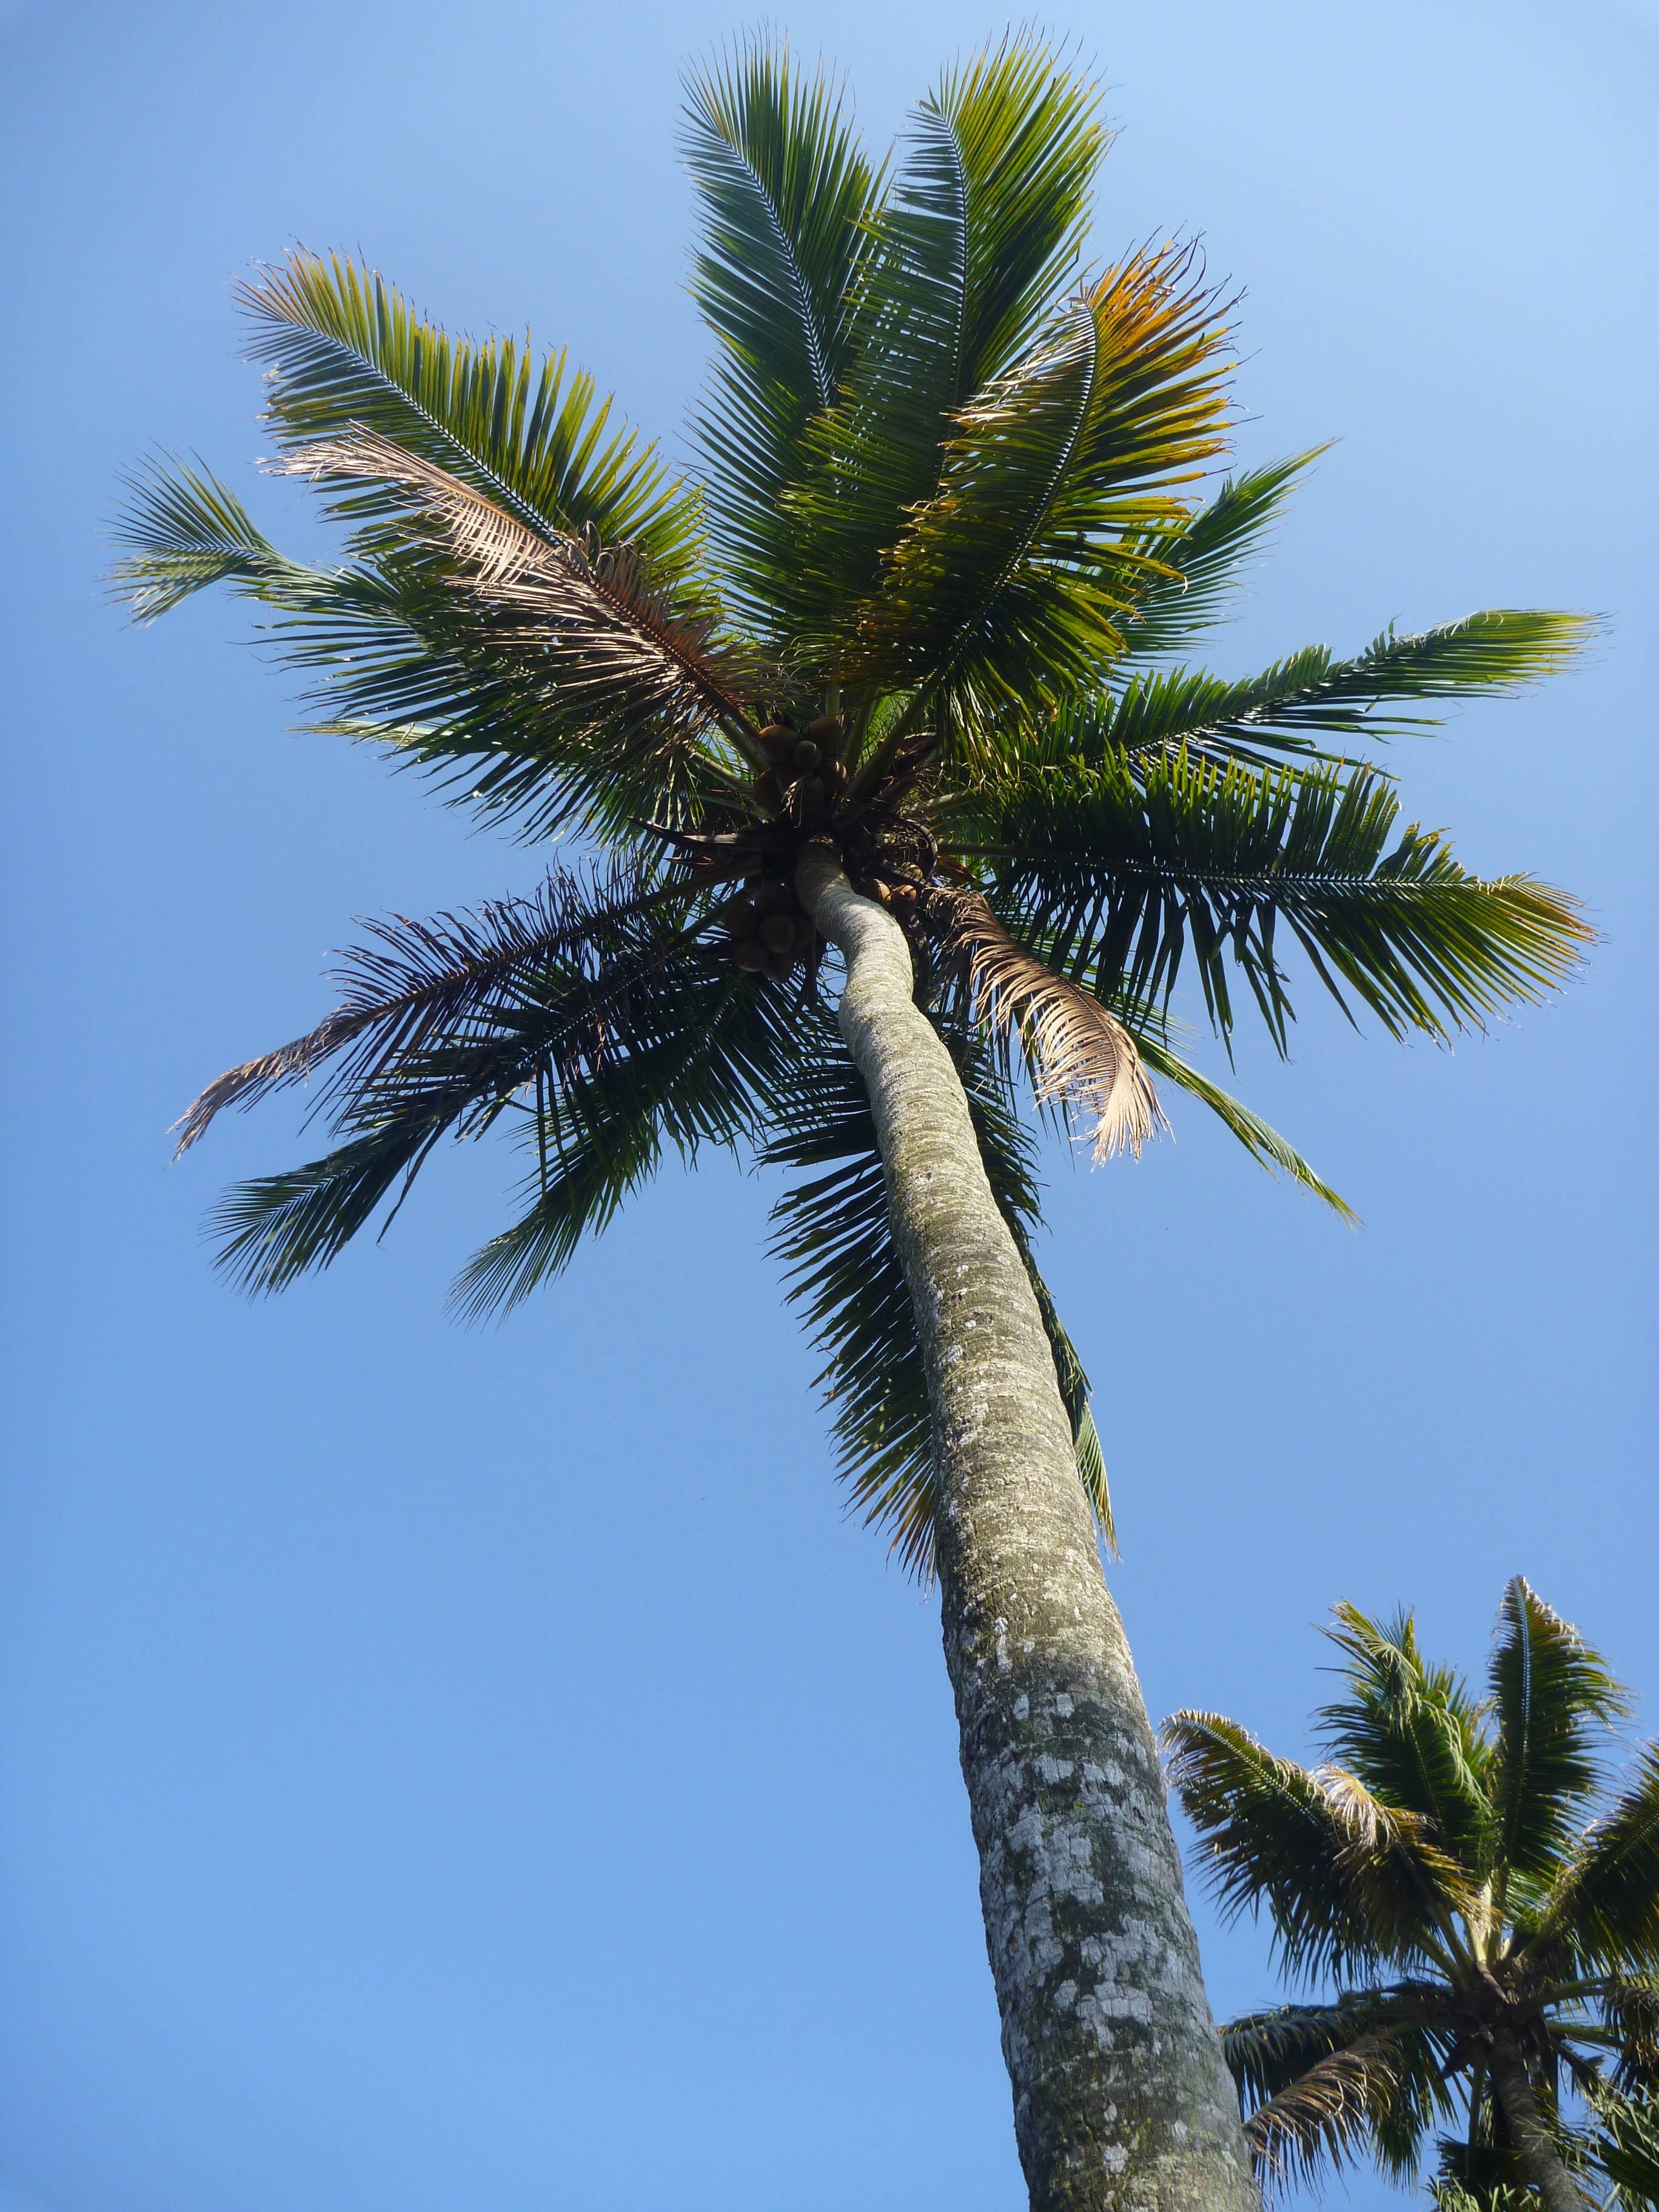
tree, nature, branch, plant, sky, palm tree, leaf, flower, vacation, paradise, produce, tranquil, tropical, holiday, island, botany, blue, flora, leaves, caribbean, exotic, tropics, flowering plant, date palm, plant stem, woody plant, land plant, arecales, palm family, borassus flabellifer